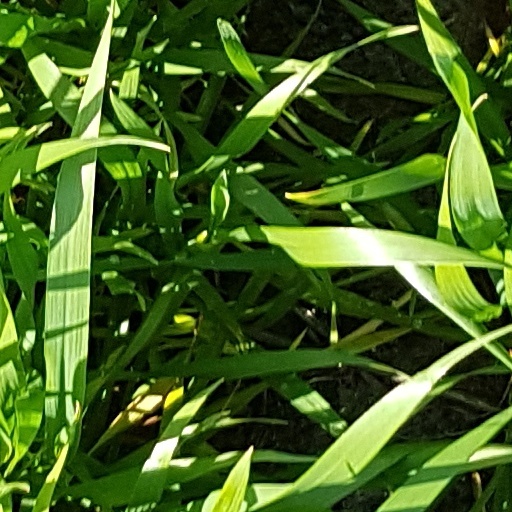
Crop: wheat